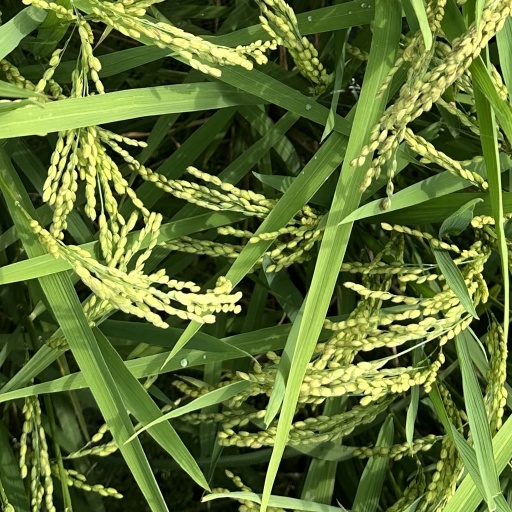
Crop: rice